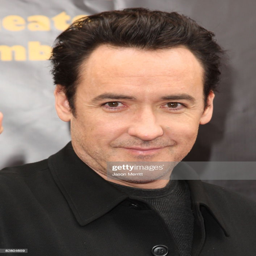
actor arrives to the premiere of animated feature .